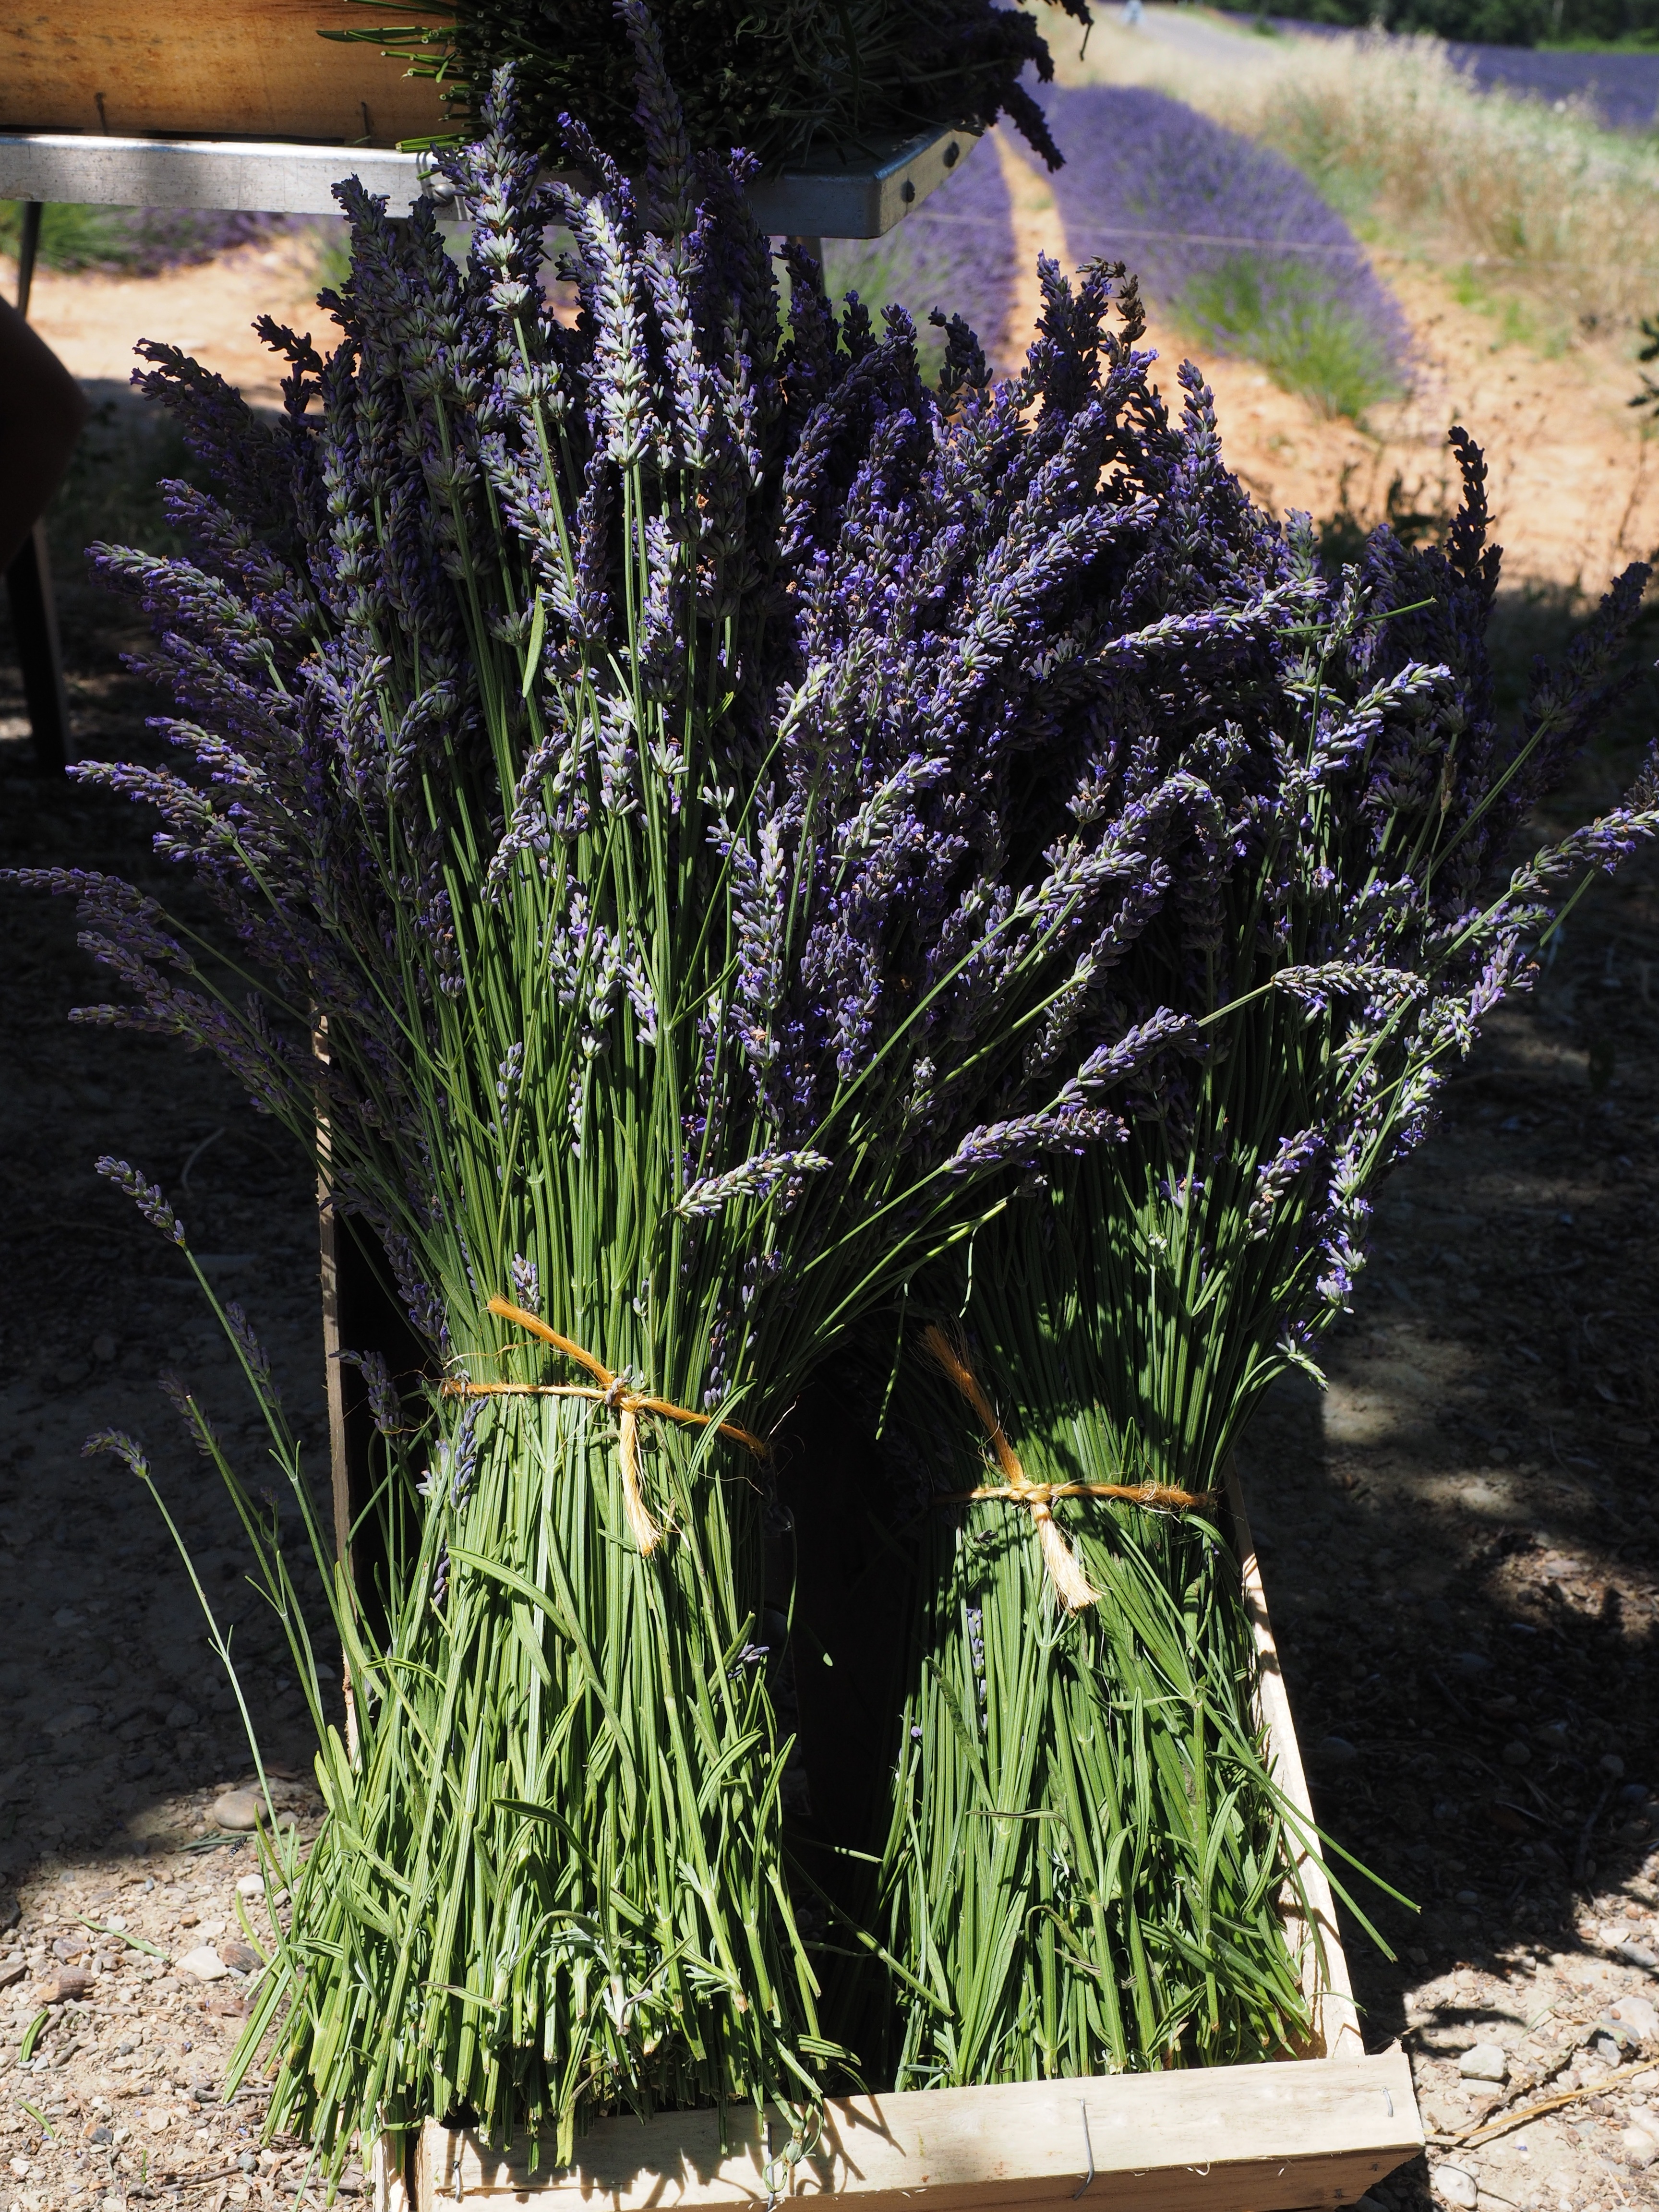
tree, grass, blossom, plant, flower, purple, bloom, aroma, bouquet, herb, soil, botany, blue, garden, healthy, flora, lavender, relaxation, spices, smell, sale, bound, posy, fragrant, frisch, herbs, of course, fragrance, bundle, medical, aromatherapy, well being, flowering plant, lavender flowers, homeopathy, tufts, lavender bunches, herbal bouquet, medicinal products, grass family, land plant, arecales